Offensive backfield

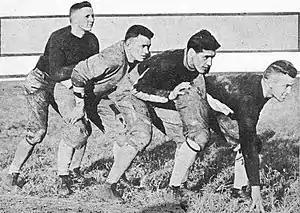
1917 Georgia Tech backfield

Players who are positioned behind the line of scrimmage, on the offensive side, are denominated as "offensive “backfield.” Those players are usually ball receivers, so they have the word “back” appended to their position: "i.e.", running back, full back, half back and quarterback. However, because the word “backfield” is a place, sometimes receivers can be appended to the grouping.